Mersin Marina

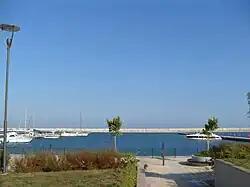
Part of the marina from the mall

The marina is in the Yenişehir district of Mersin, about west of Mersin Harbor.